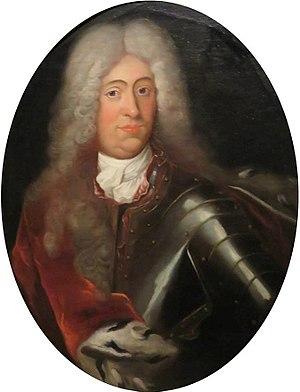
Le Mecklembourg est une monarchie gouvernée par la maison de Mecklembourg jusqu'en 1918. Il trouve ses origines dans la tribu slave des Obodrites, qui peuple la région au moment de l'arrivée des colons allemands au XIIᵉ siècle. À partir de leur château de Mecklembourg, les princes de la lignée de Niklot règnent sur la région. Le prince Albert II reçoit l'immédiateté impériale en 1348 et devient le premier duc de Mecklembourg.